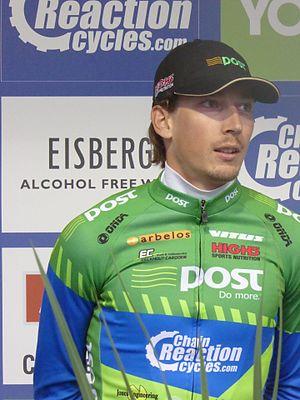
Jasper Bovenhuis est un coureur cycliste néerlandais, membre de l'équipe Vlasman.